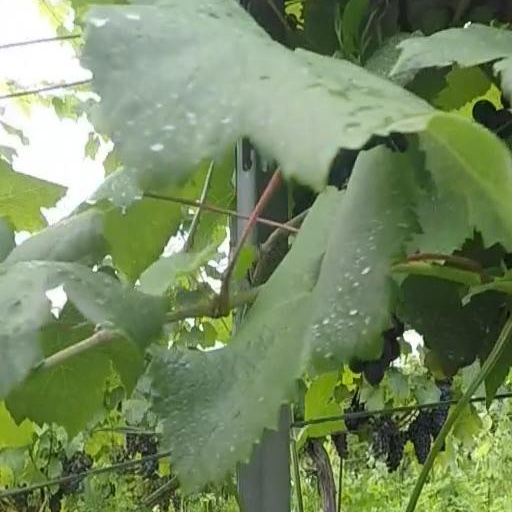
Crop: grape